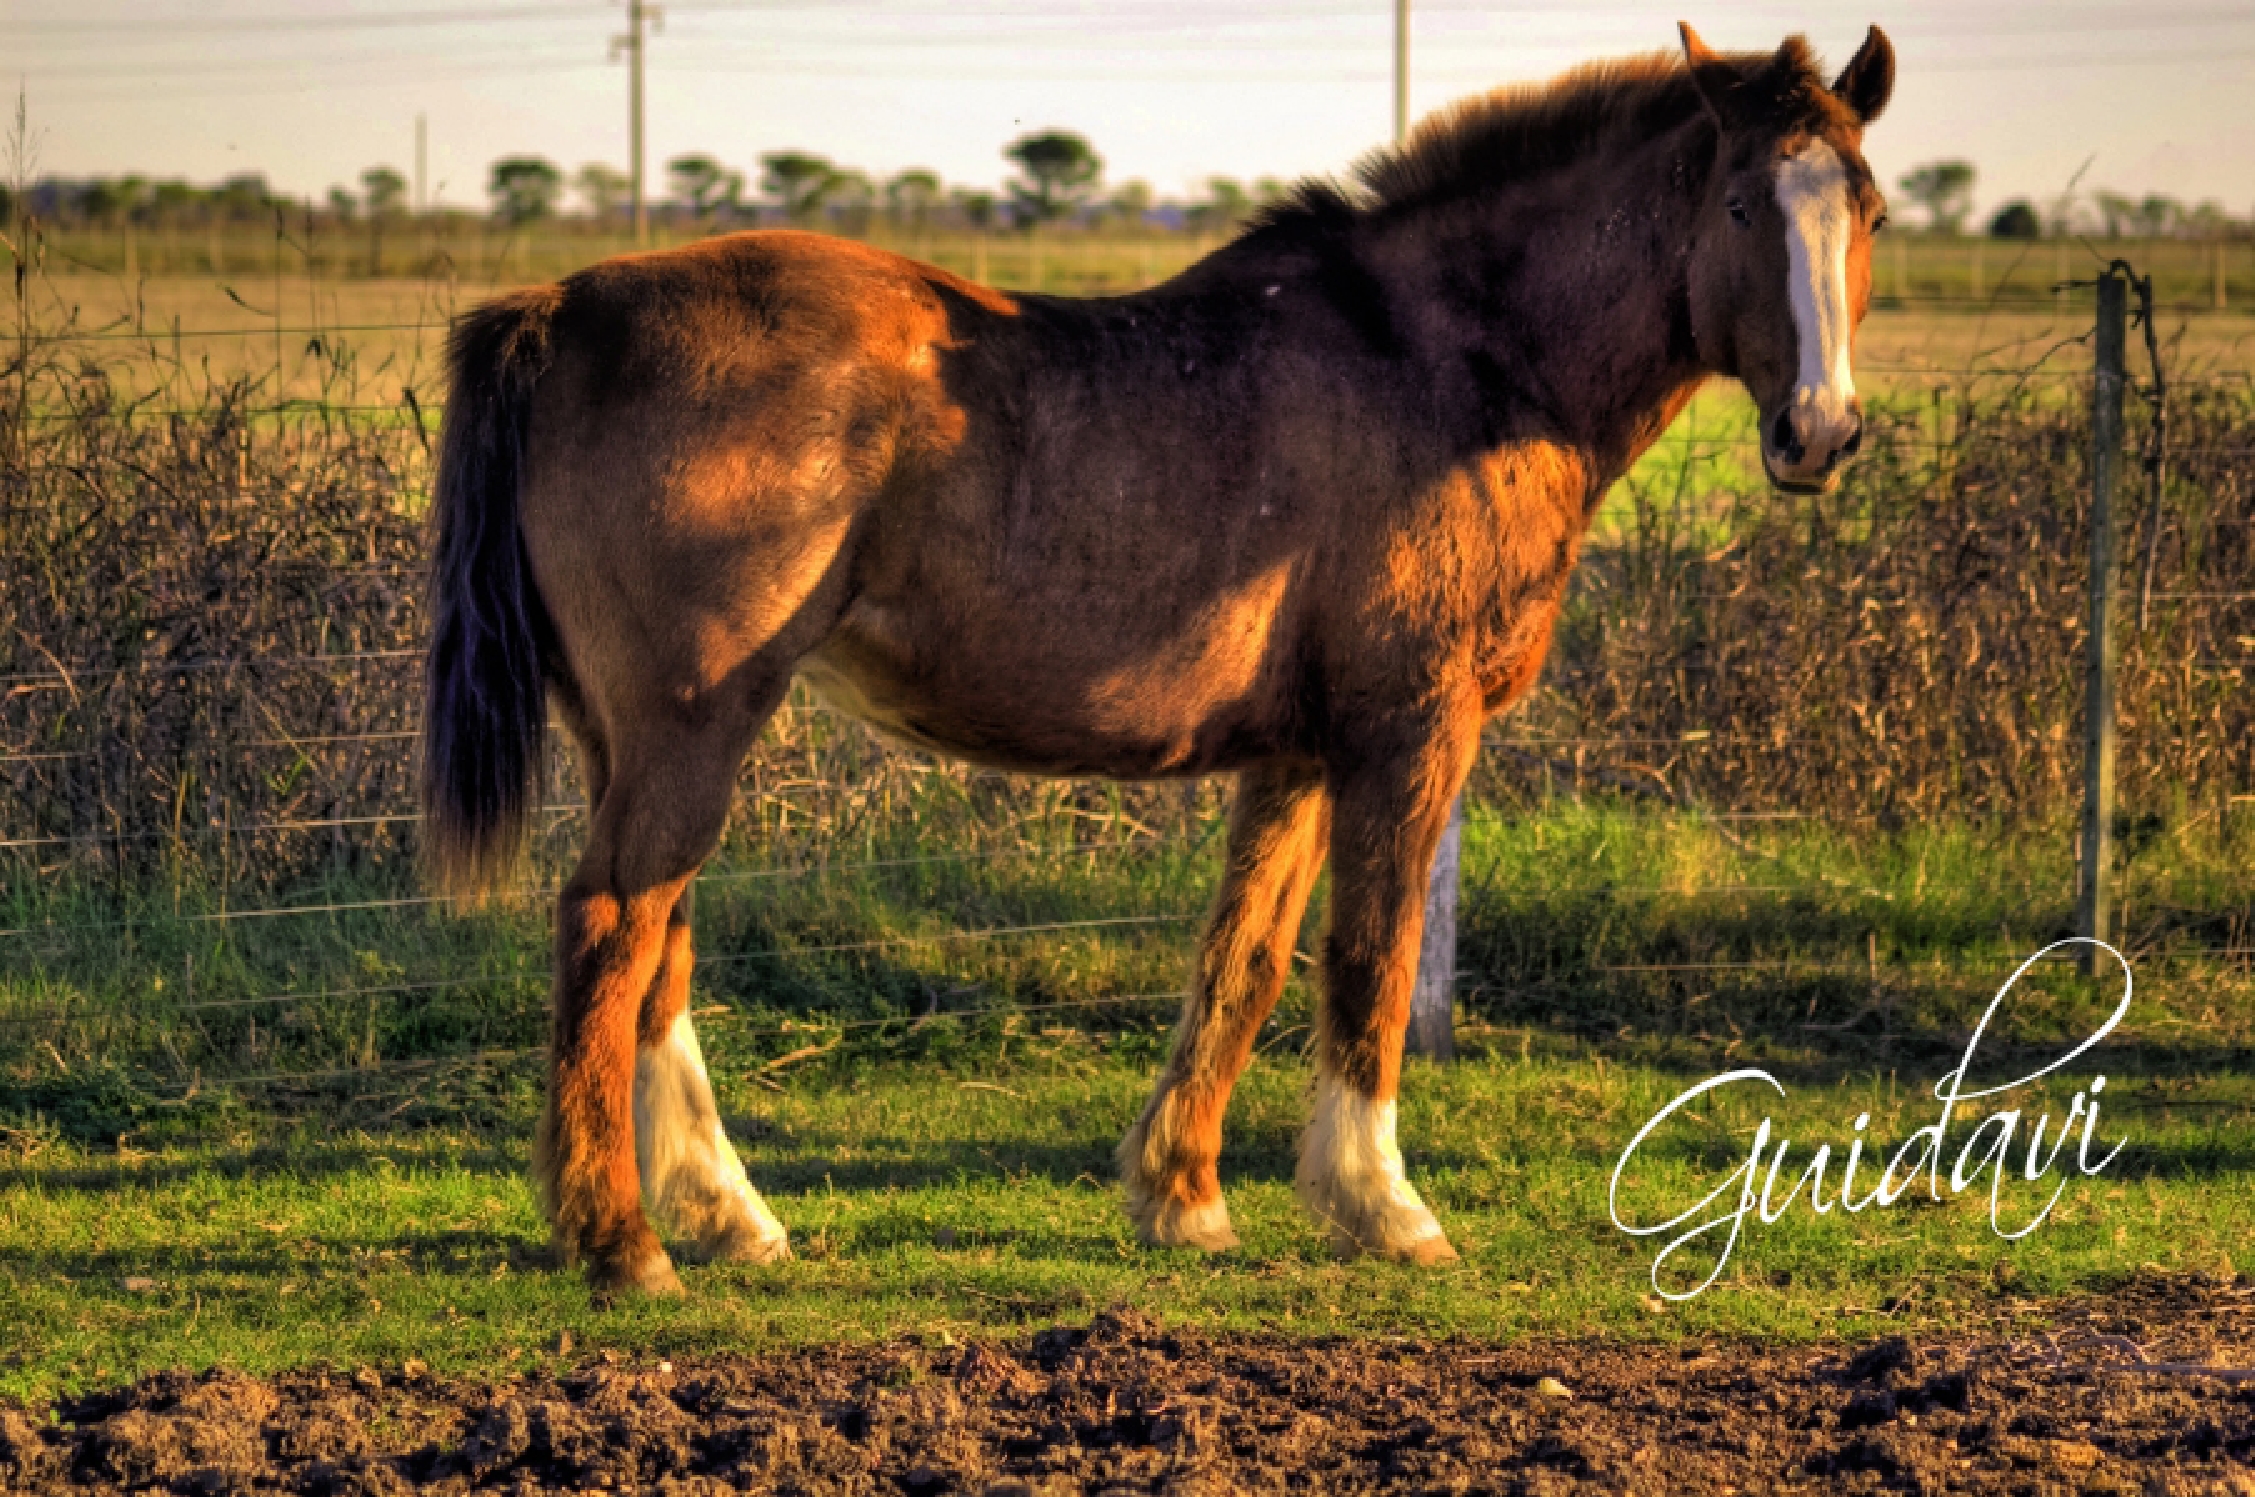
natural, horse, mammal, vertebrate, pasture, mane, sky, mustang horse, stallion, mare, grassland, wildlife, rural area, morning, sorrel, sunlight, ecoregion, terrestrial animal, ranch, field, livestock, grazing, grass, tree, farm, landscape, stock photography, meadow, plant, colt